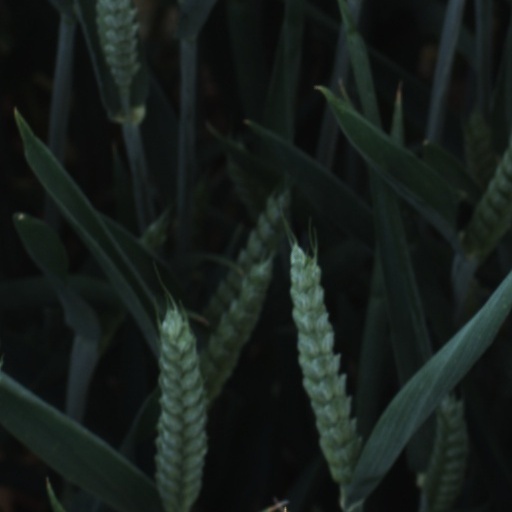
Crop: wheat